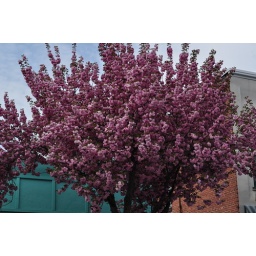
The vibrant pink of cherry trees shows up well against the green and brick colors in downtown Brevard.